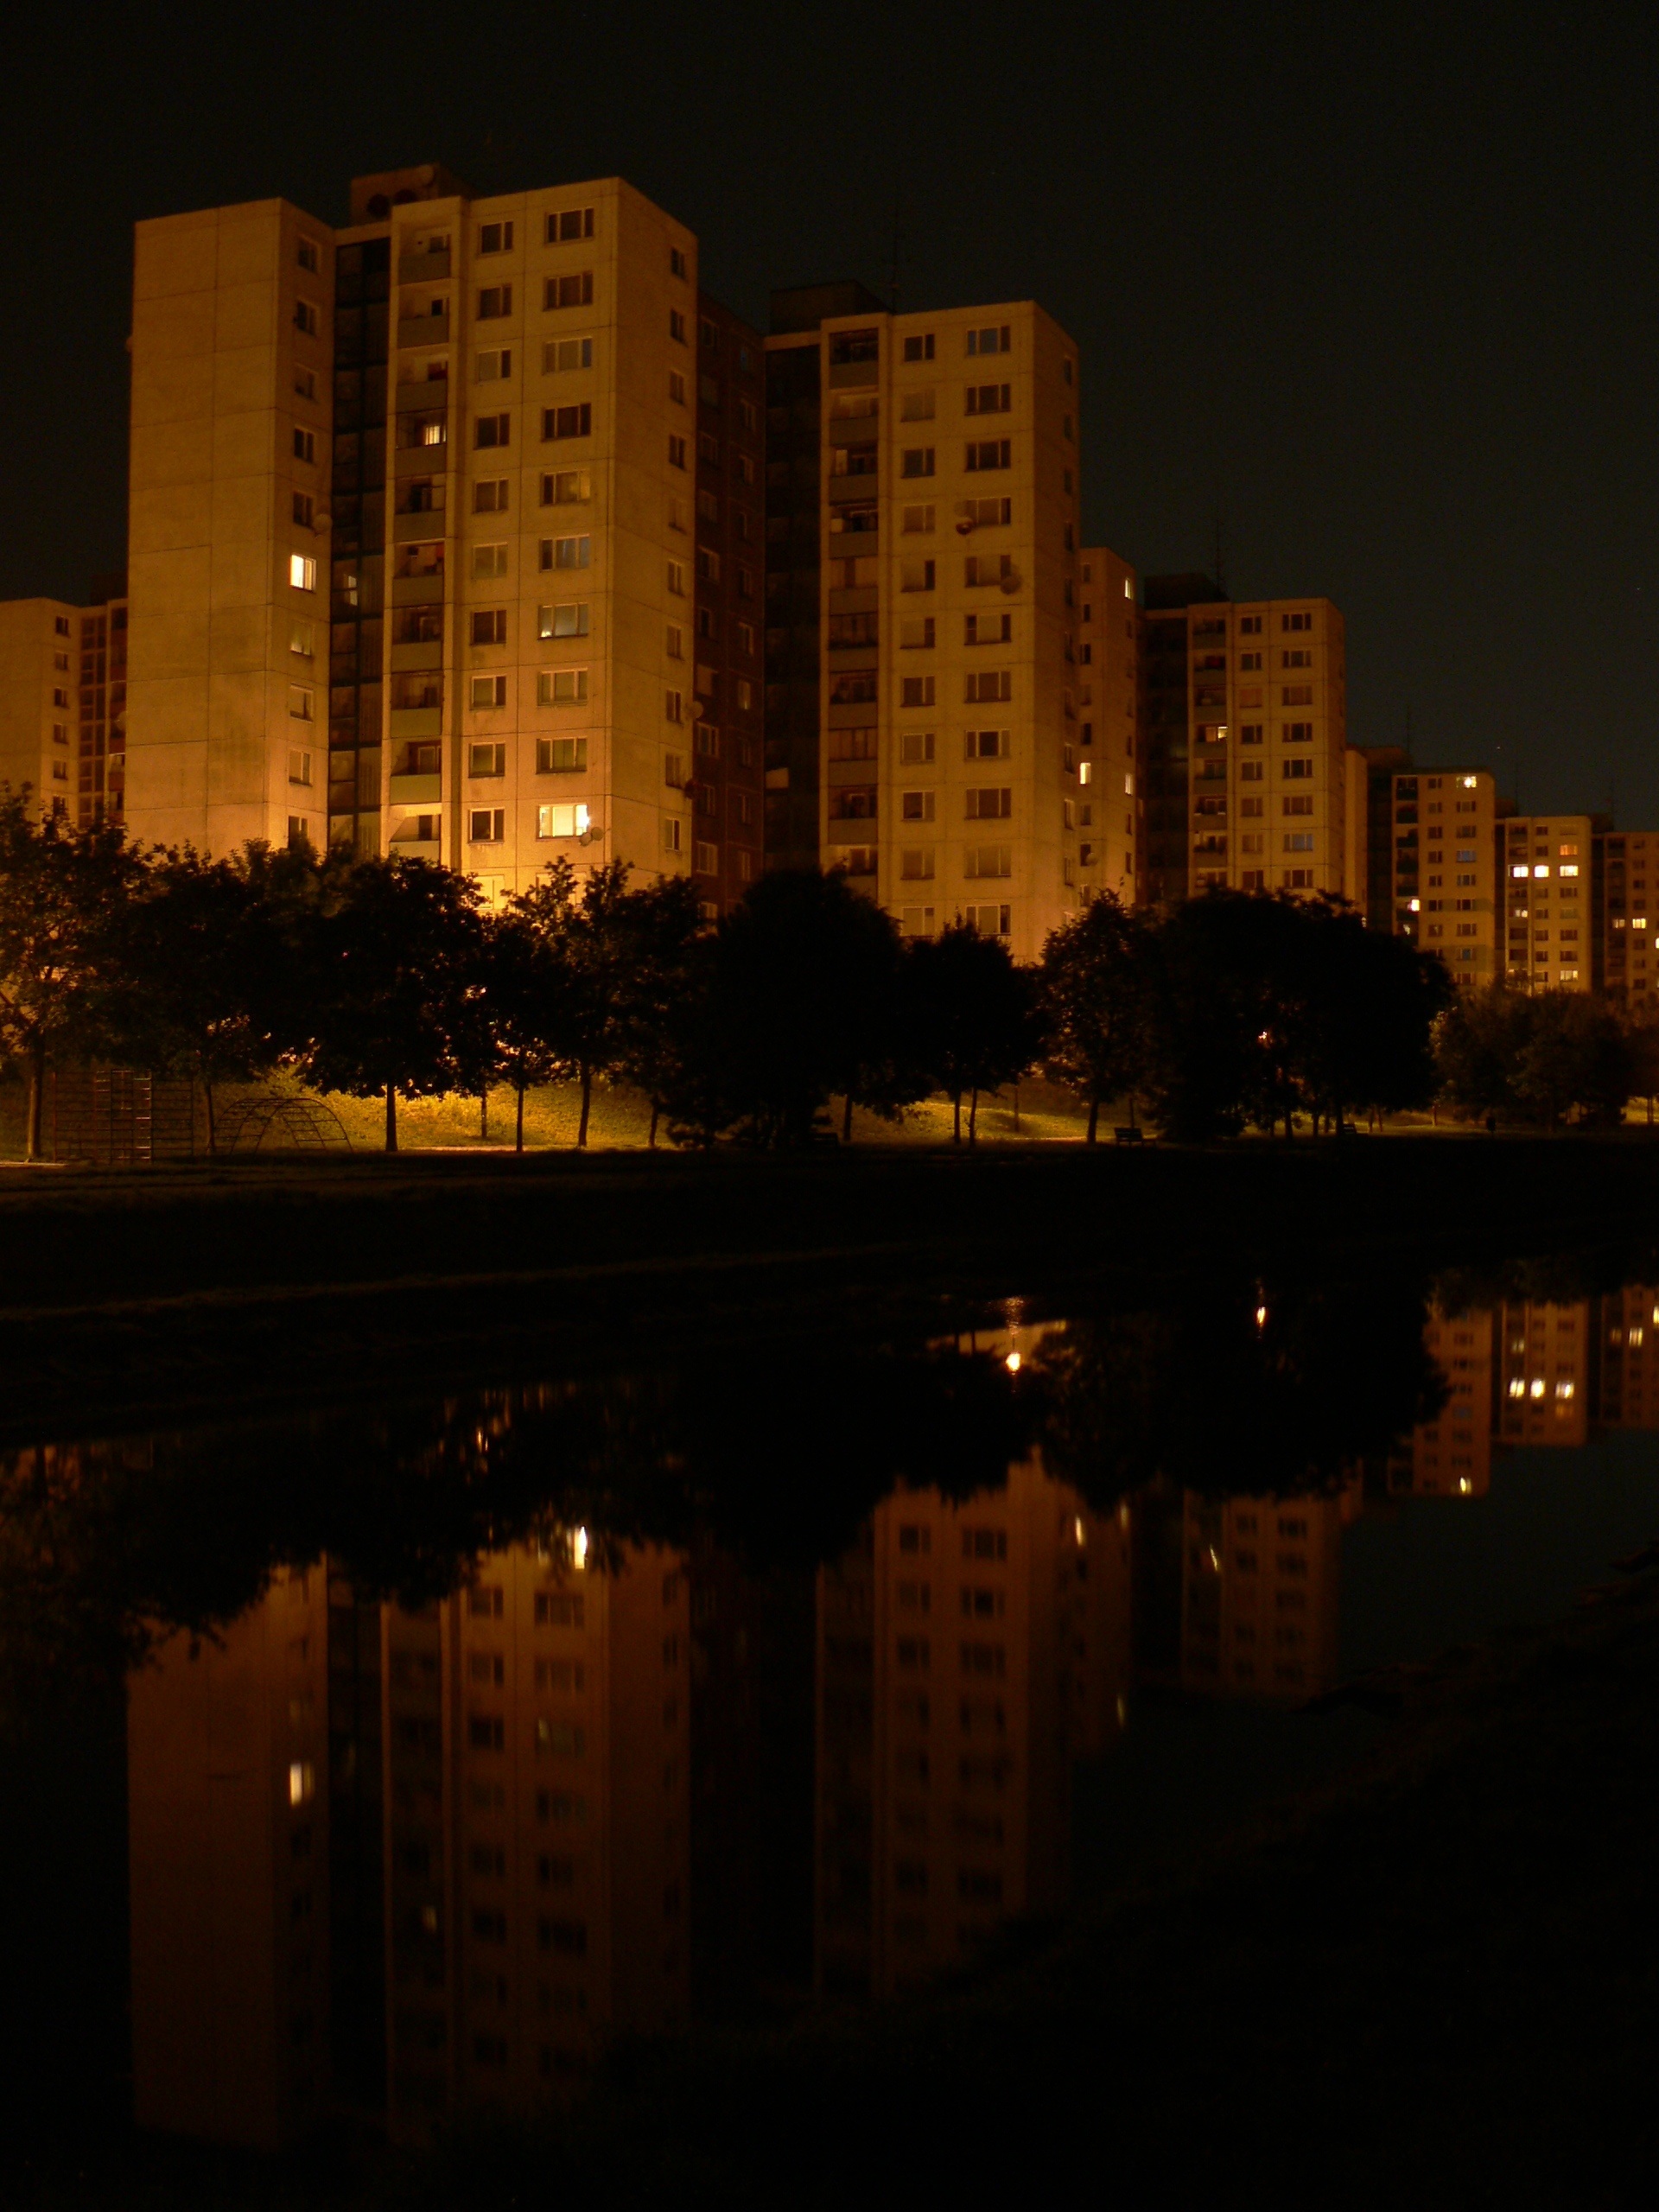
water, light, sunset, skyline, night, morning, view, dawn, city, skyscraper, cityscape, downtown, dusk, evening, reflection, darkness, lighting, buildings, apartments, metropolis, bratislava, slovakia, megalopolis, urban area, human settlement